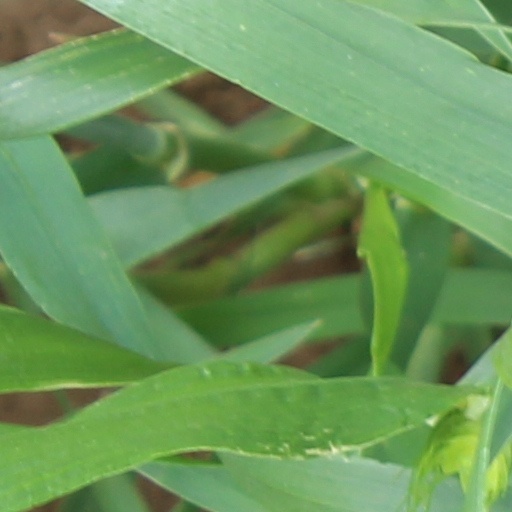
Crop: wheat